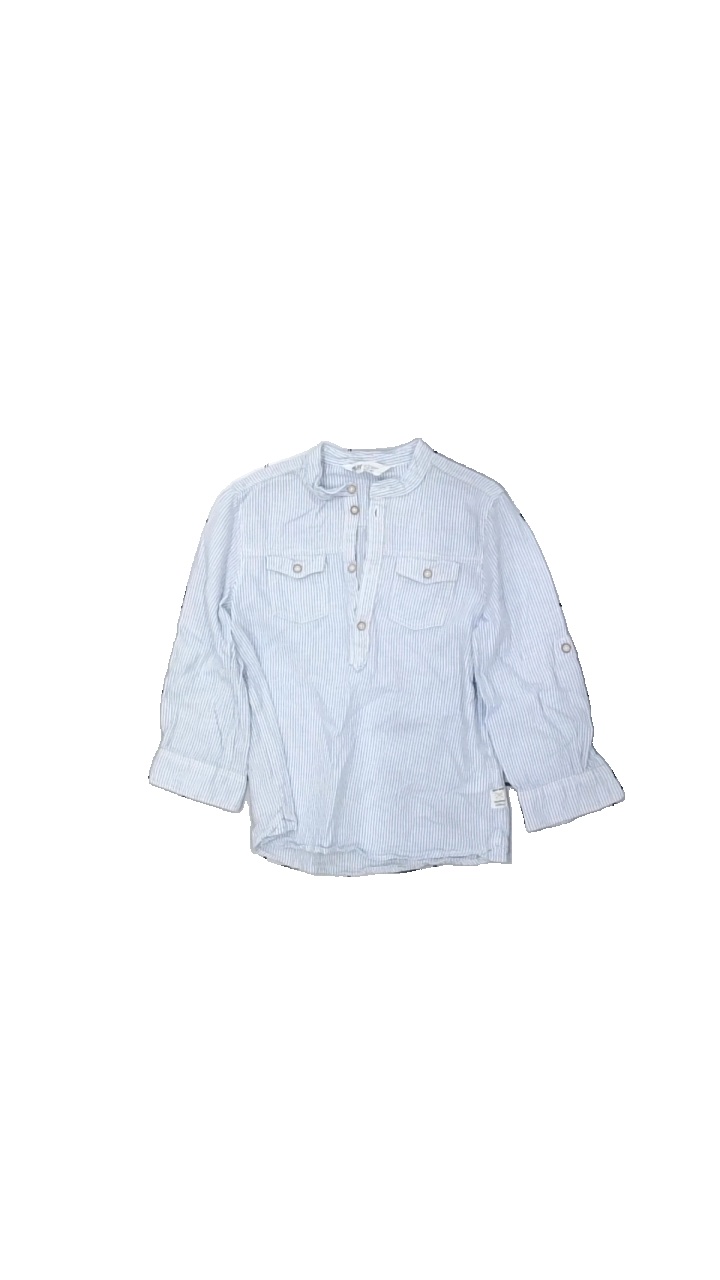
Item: Shirt (Children)
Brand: H&m
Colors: White, Blue
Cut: Regular
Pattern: Striped
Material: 100% cott
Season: All
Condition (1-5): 3
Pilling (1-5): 4
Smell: Minor
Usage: Reuse
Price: <50